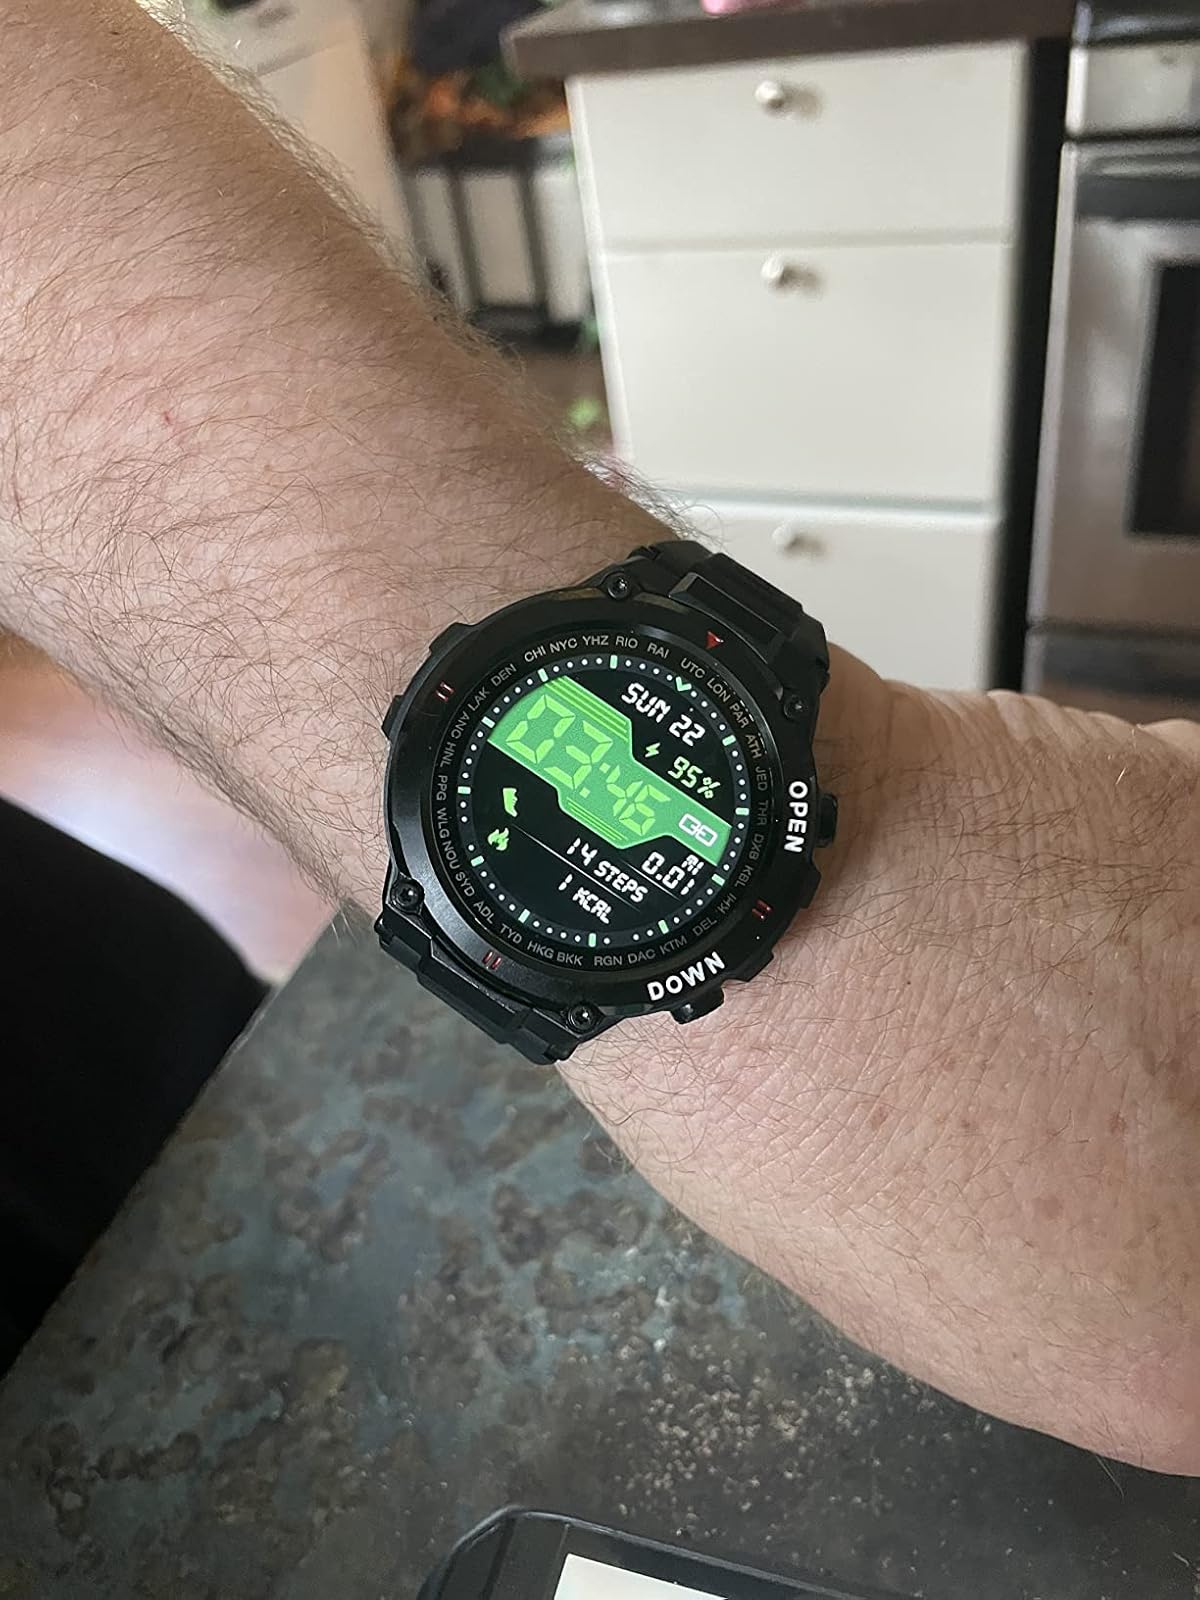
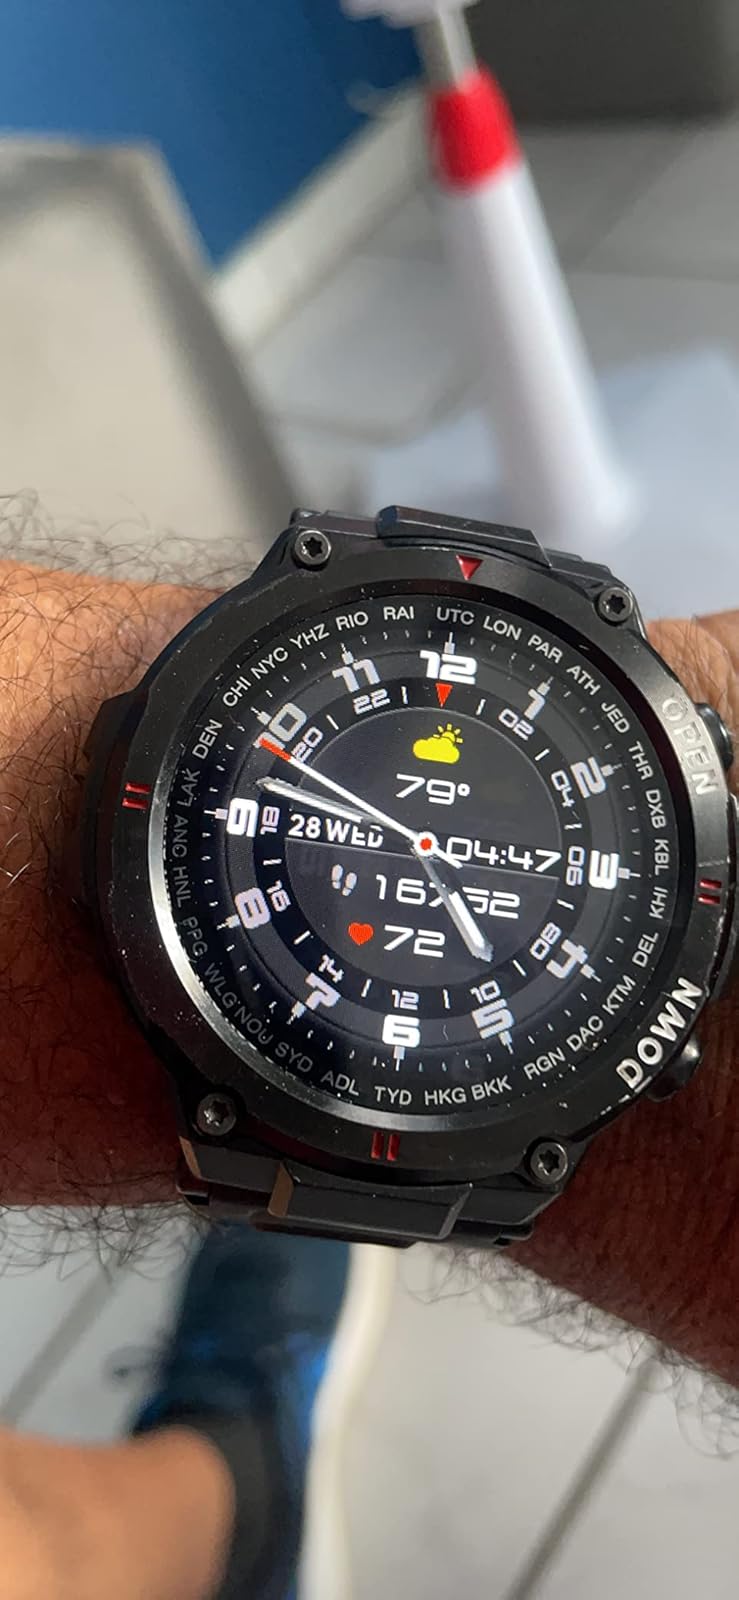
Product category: smartwatch
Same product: yes